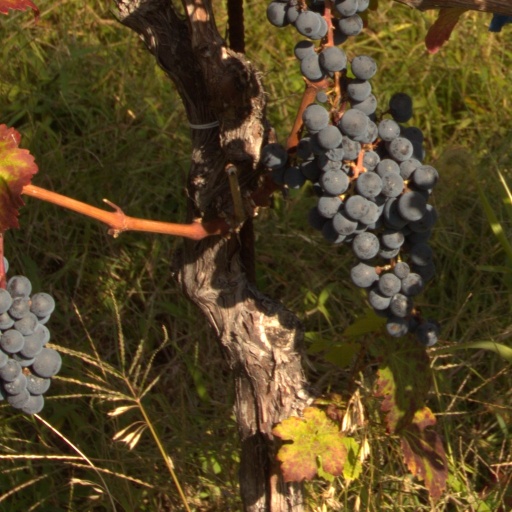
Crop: grape